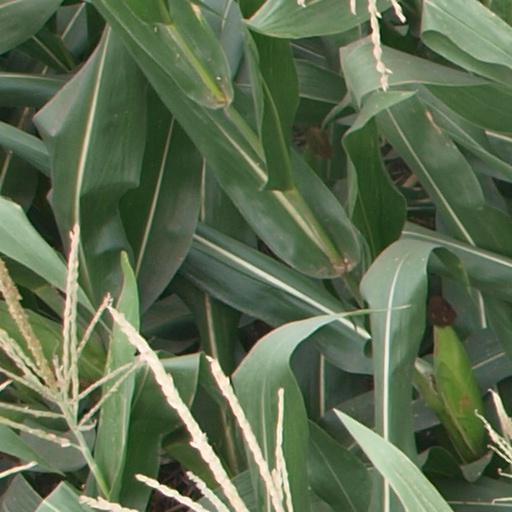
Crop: maize; corn